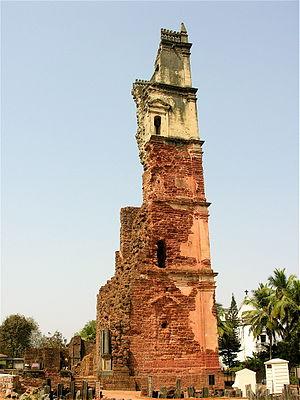
Goa forme la première implantation coloniale portugaise en Inde.
La tour Saint-Augustin est ce qui reste du complexe augustinien à Vieux-Goa. Construits à partir de 1572, l’église et le vaste couvent qui lui était attaché formaient le monastère principal de l’Ordre augustinien à Goa. Du couvent ne restent plus que des ruines, et de l’église les fondations et la tour. Comme faisant partie du groupe des ‘églises et couvents de Goa’ les ruines sont classées au patrimoine mondial de l'UNESCO.